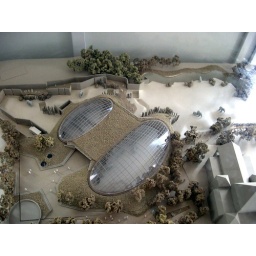
A model of the new elephant house in Copenhagen Zoo, by Foster and partners.